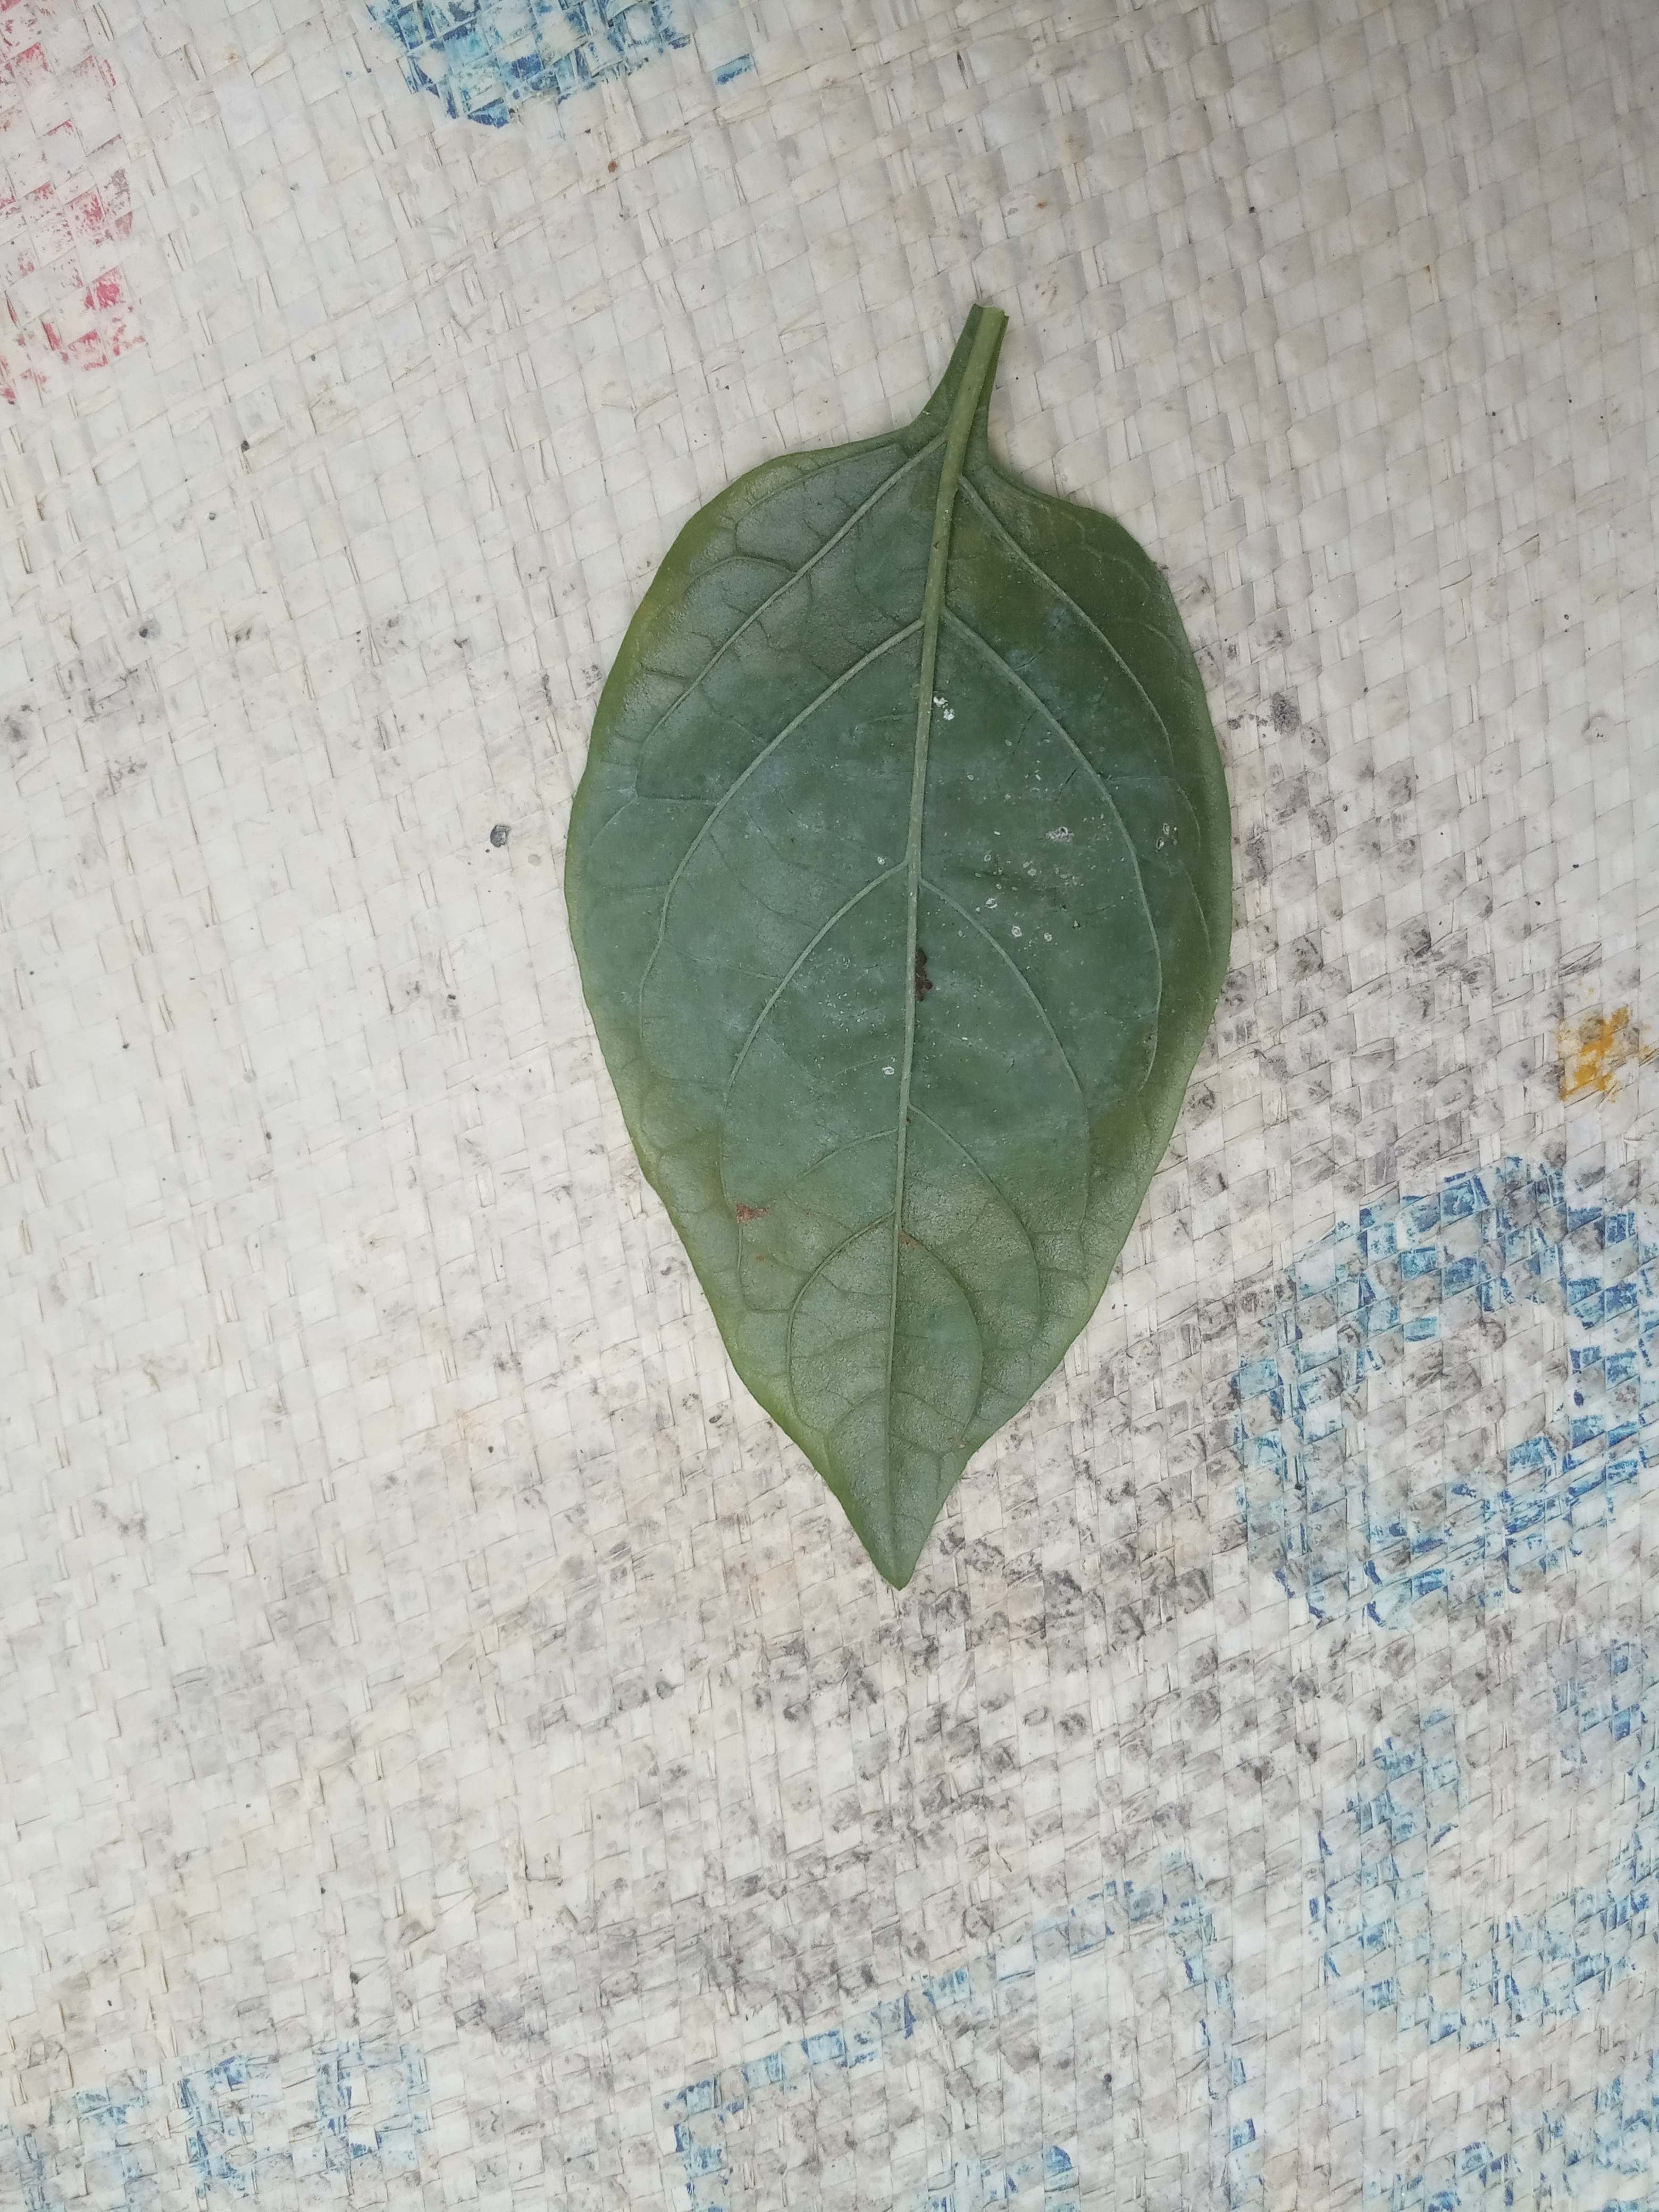
Plant: Ganike